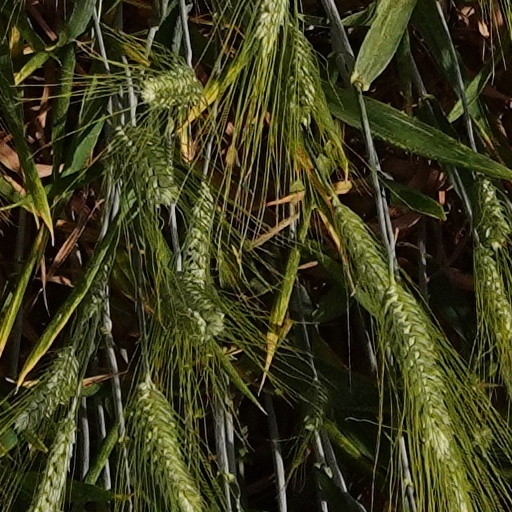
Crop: wheat